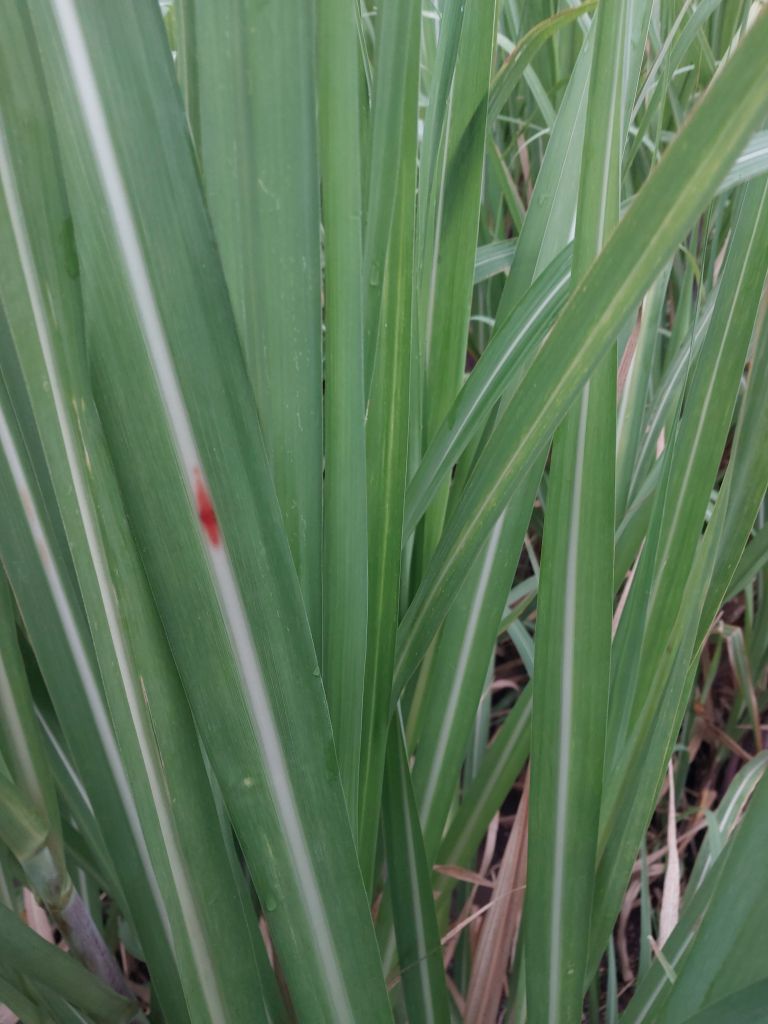
Label: Brown Spot